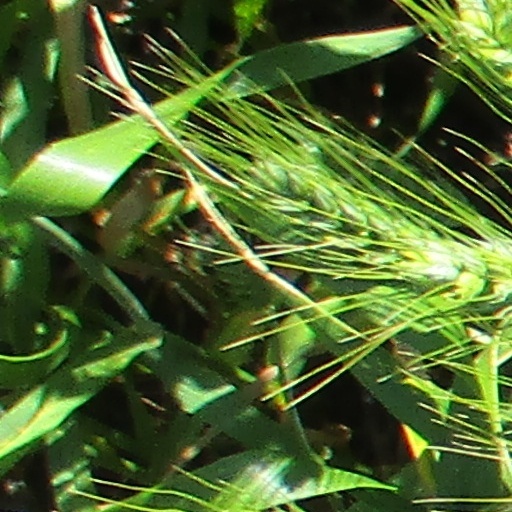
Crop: wheat